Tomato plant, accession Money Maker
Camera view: vertical (180 deg); turntable rotation: 330 degrees
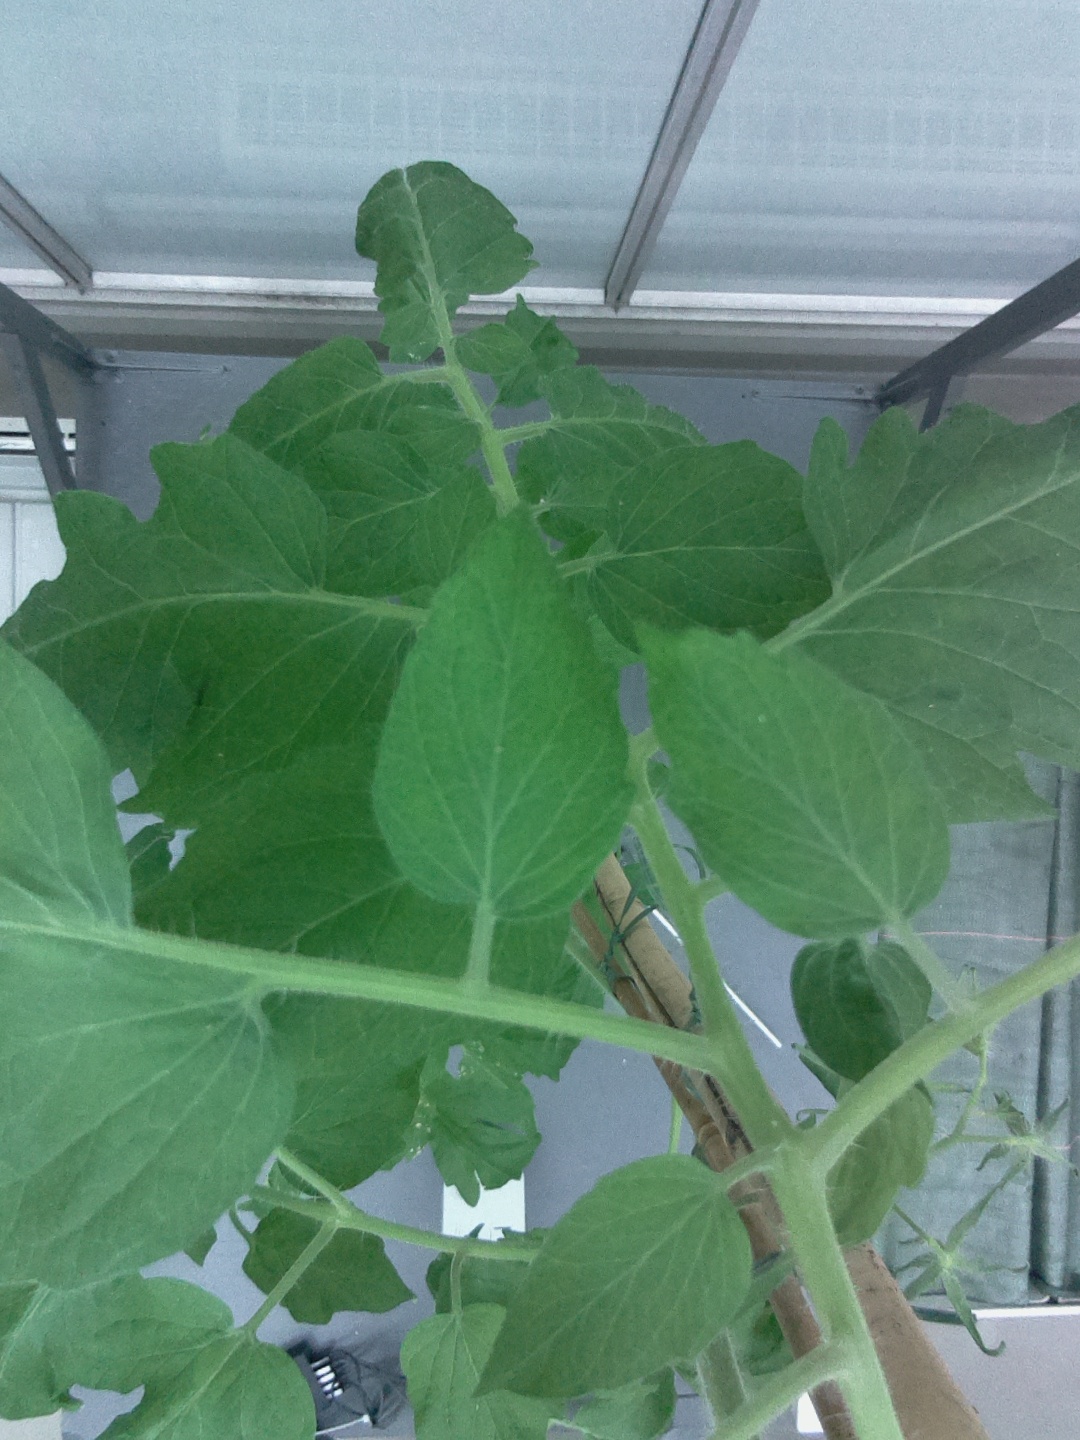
BBCH growth stage 70: Fruits at the main stem or branches visibles